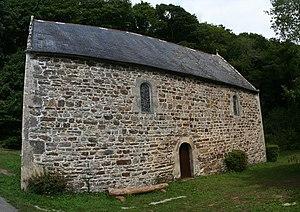
La chapelle de Folgoat, au bord de l'Aulne maritime, près du village de Landévenec, dans le Finistère, en Bretagne (France).